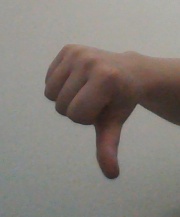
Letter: waw